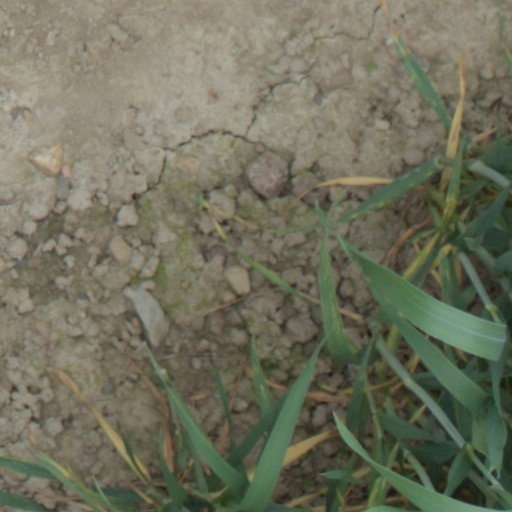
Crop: wheat